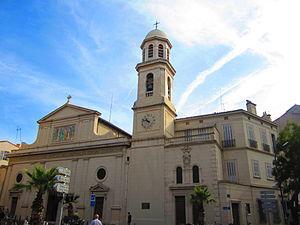
Notre-Dame-du-Mont est un quartier du 6ᵉ arrondissement de Marseille autour de l'église Notre-Dame-du-Mont
L’église Notre-Dame du Mont est située sur la place du même nom dans le VIᵉ arrondissement de Marseille.